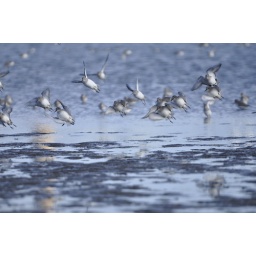
water birds in flight